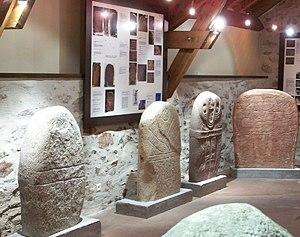
Centre d'Interprétation des Statues-Menhirs